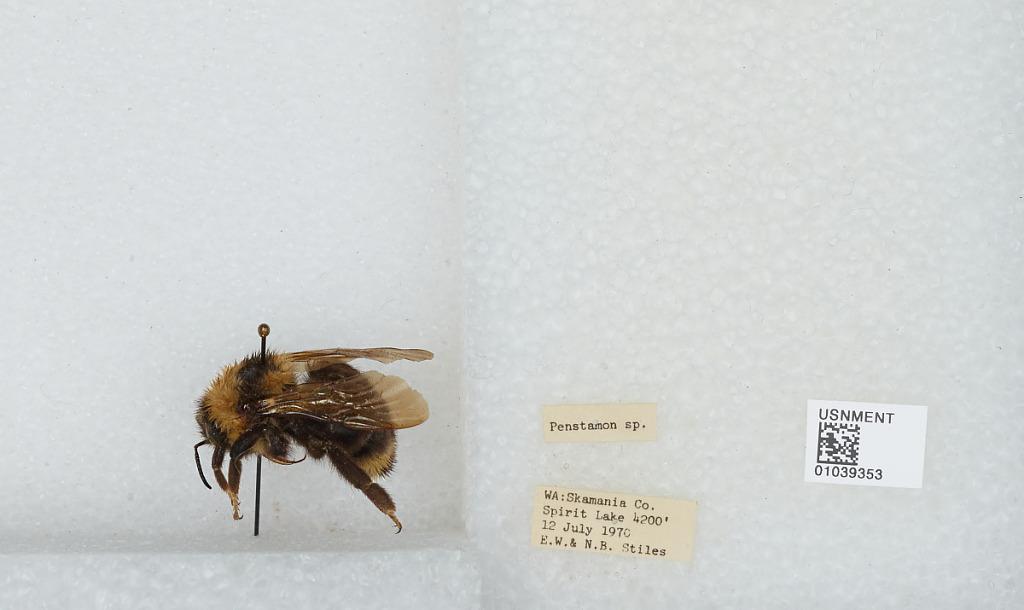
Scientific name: Bombus (Psithyrus) suckleyi Greene
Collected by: E. Stiles & N. Stiles
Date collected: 1970-7-12
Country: United States
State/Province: Washington
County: Skamania
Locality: Spirit Lake
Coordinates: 46.2731, -122.135